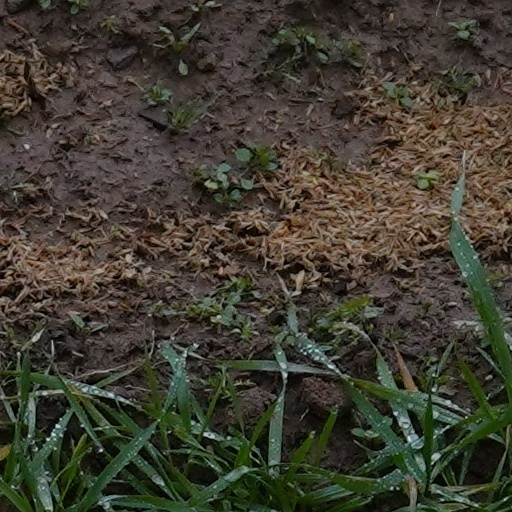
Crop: wheat